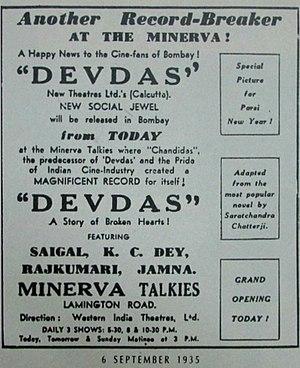
Publicité pour Devdas au Minverva de Bombay, parue dans The Times of India le 6 septembre 1935
Devdas est un film indien en hindi réalisé par P.C. Barua en 1935. Il s'agit de la seconde des trois adaptations cinématographiques de la nouvelle éponyme de Sarat Chandra Chatterjee produite par le studio New Theatres en 1935. La première, en bengali, également réalisée par P.C. Barua, est sortie quelques mois auparavant. P.V. Rao réalise la troisième adaptation en tamoul qui sort dans la présidence de Madras en 1937.